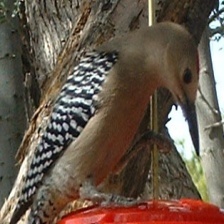
Species: GILA WOODPECKER
Scientific name: MELANERPES UROPYGIALIS